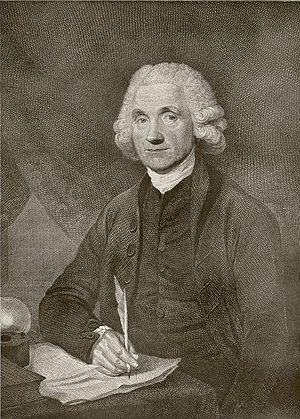
L'eau gazeuse, également appelée eau acidulée, eau effervescente, eau pétillante, eau gazéifiée, ou encore soda club ou soda nature en Amérique du Nord, est une eau dans laquelle un ou plusieurs gaz se trouvent dissous par une action naturelle ou artificielle.